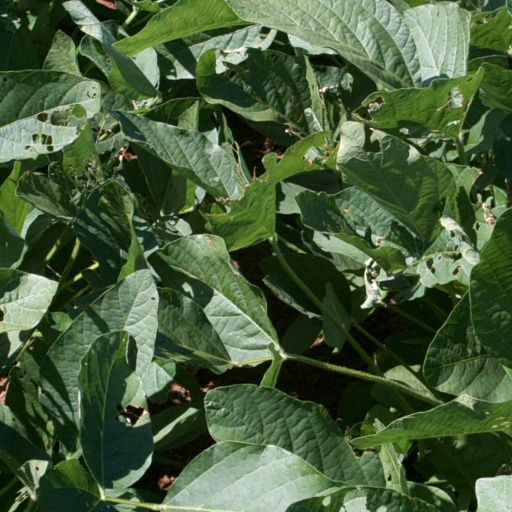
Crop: soybean